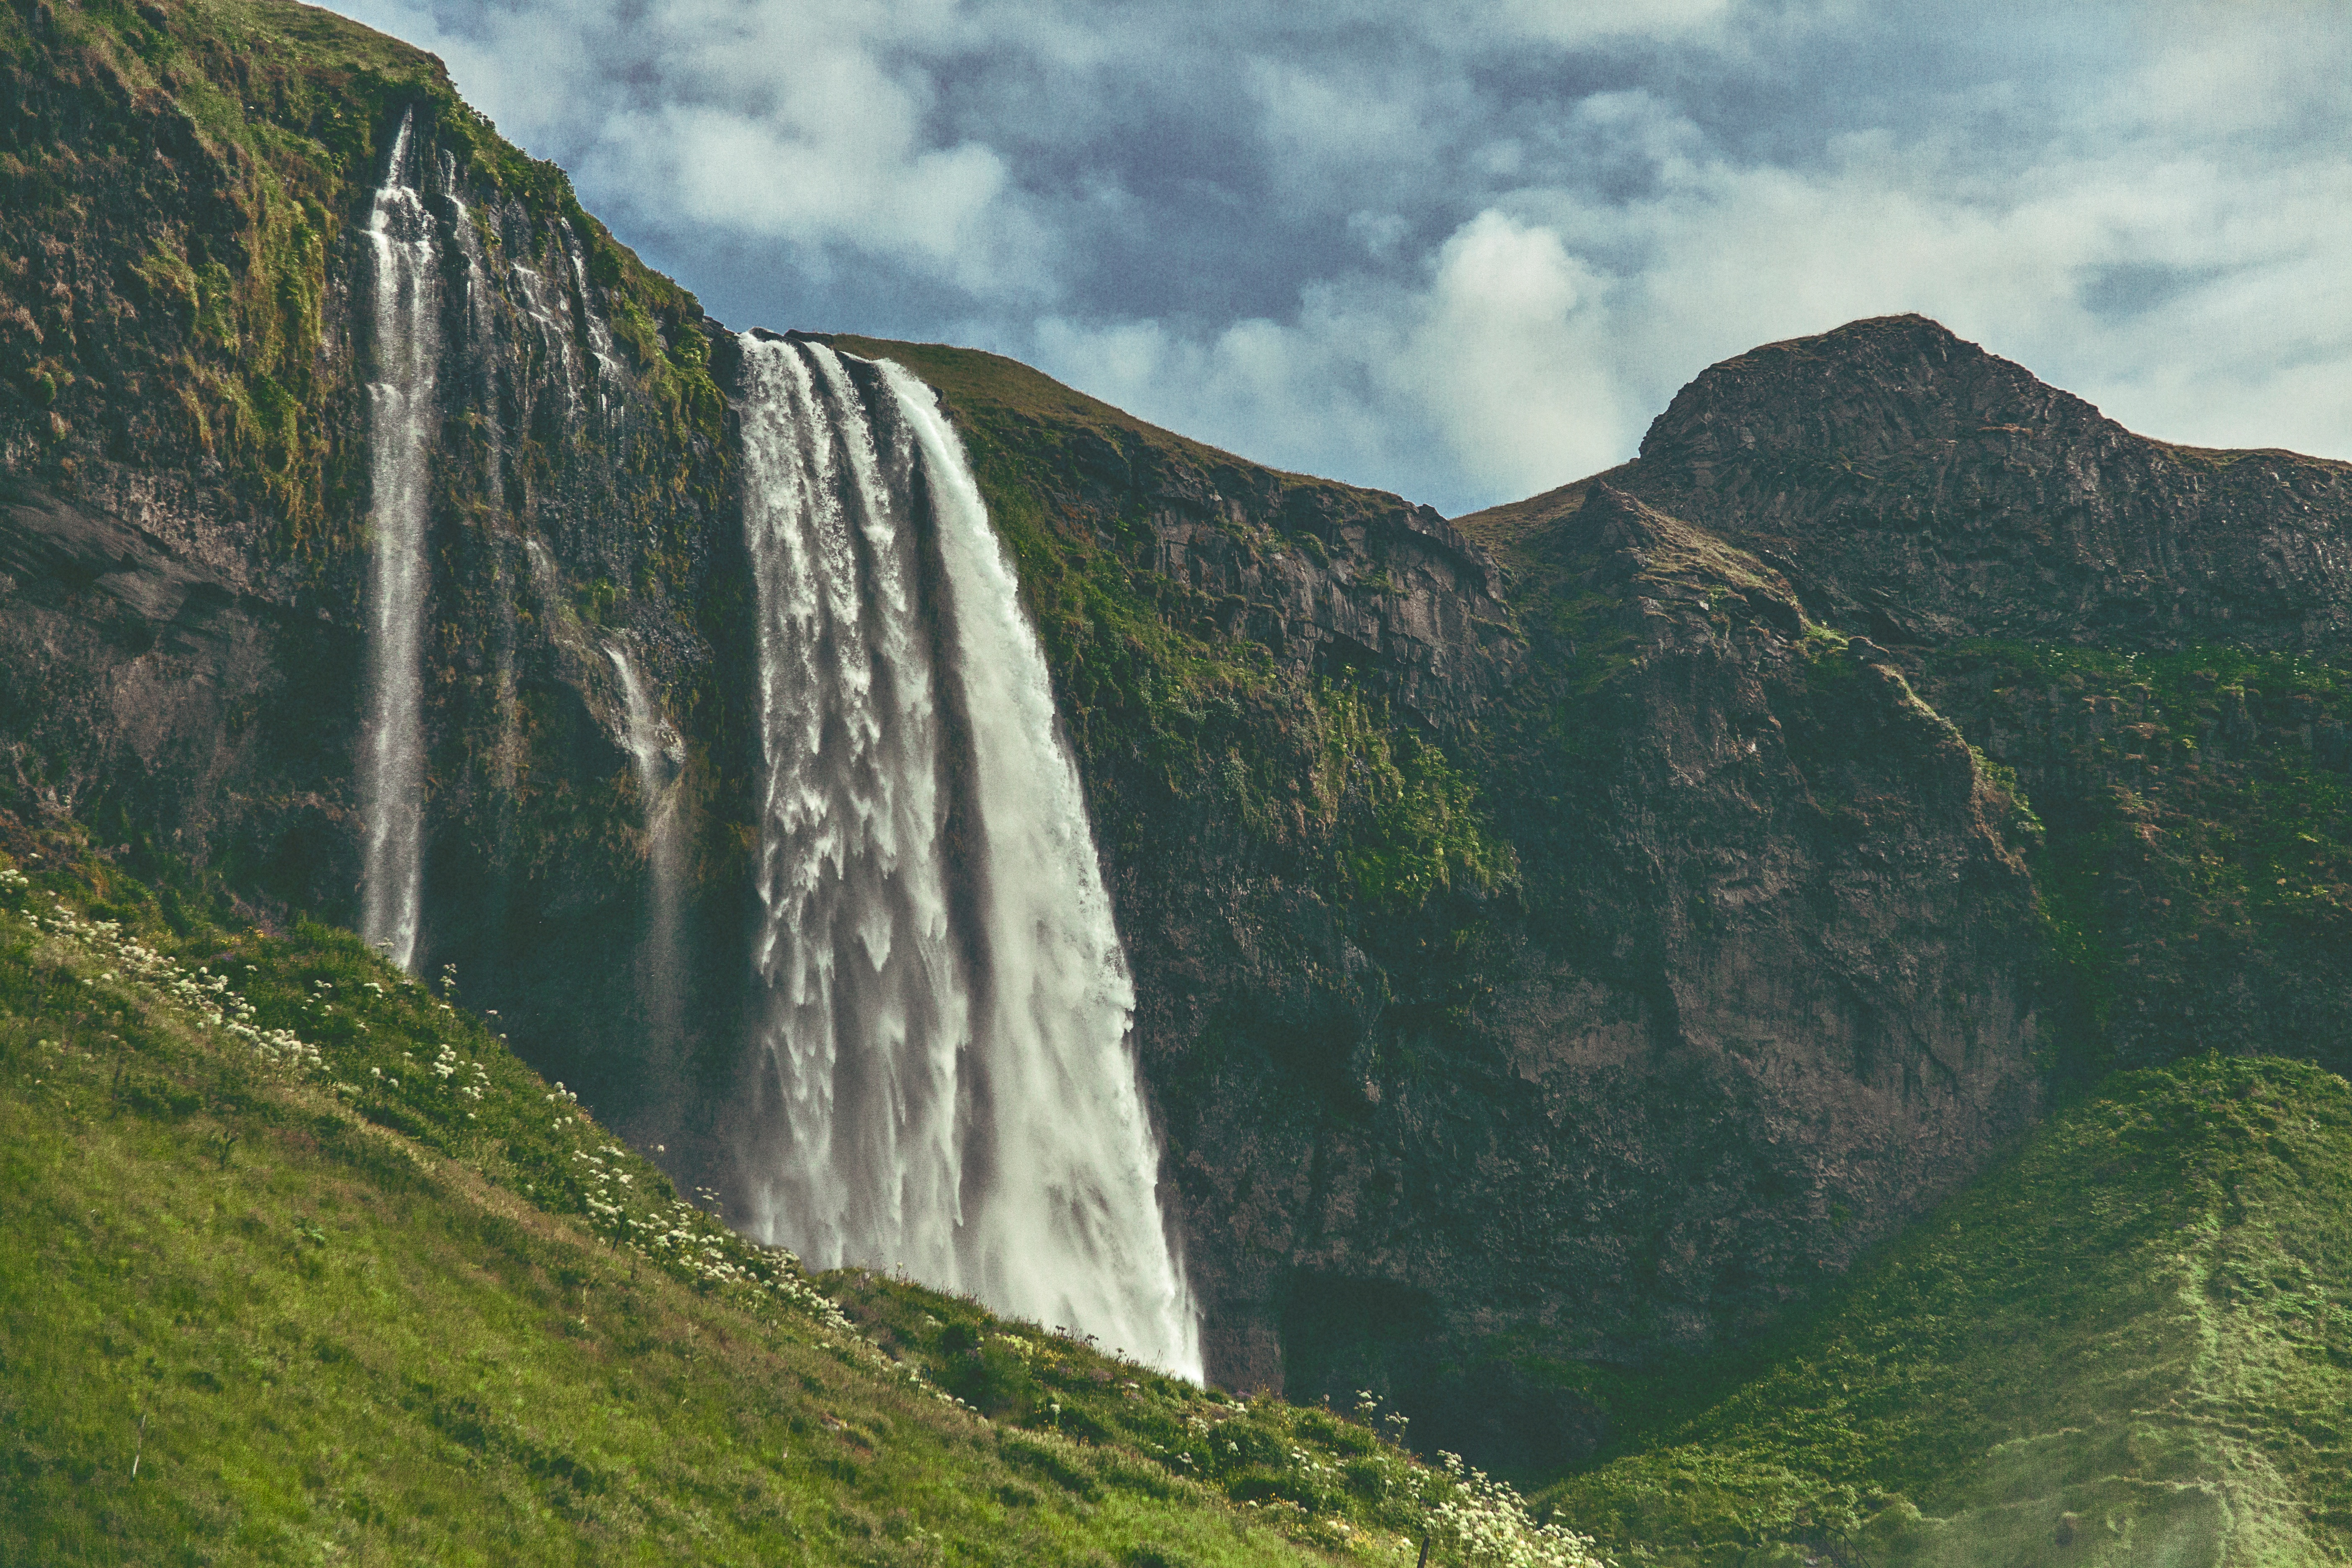
landscape, water, rock, waterfall, mountain, hill, valley, mountain range, cliff, fjord, highland, terrain, ridge, body of water, plateau, fell, water feature, landform, mountain pass, mountainous landforms, geological phenomenon